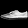
Label: Sneaker